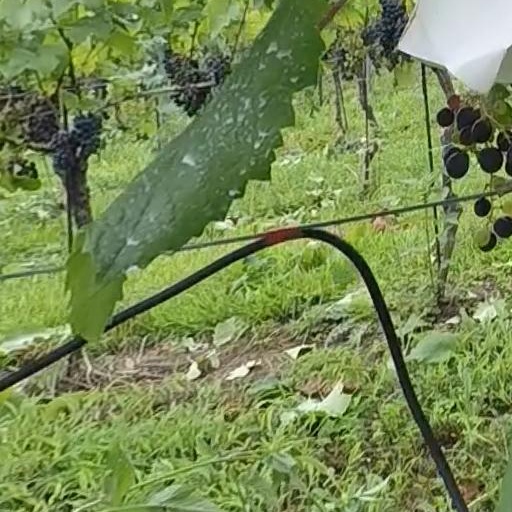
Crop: grape